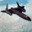
Label: airplane